Zalgo text

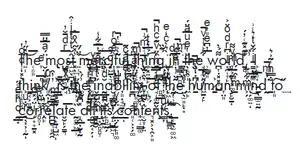
The sentence "", in Zalgo text

Zalgo text was pioneered in 2004 by a "Something Awful" forum member who created image macros of glitched or distorted cartoon characters exclaiming "Zalgo!" The text in the images was often distorted, and the style of the distortion became popularised as "Zalgo text". The characters were often depicted bleeding from their eyes, and forum members interpreted Zalgo as an unimaginable, eldritch apocalyptic figure.